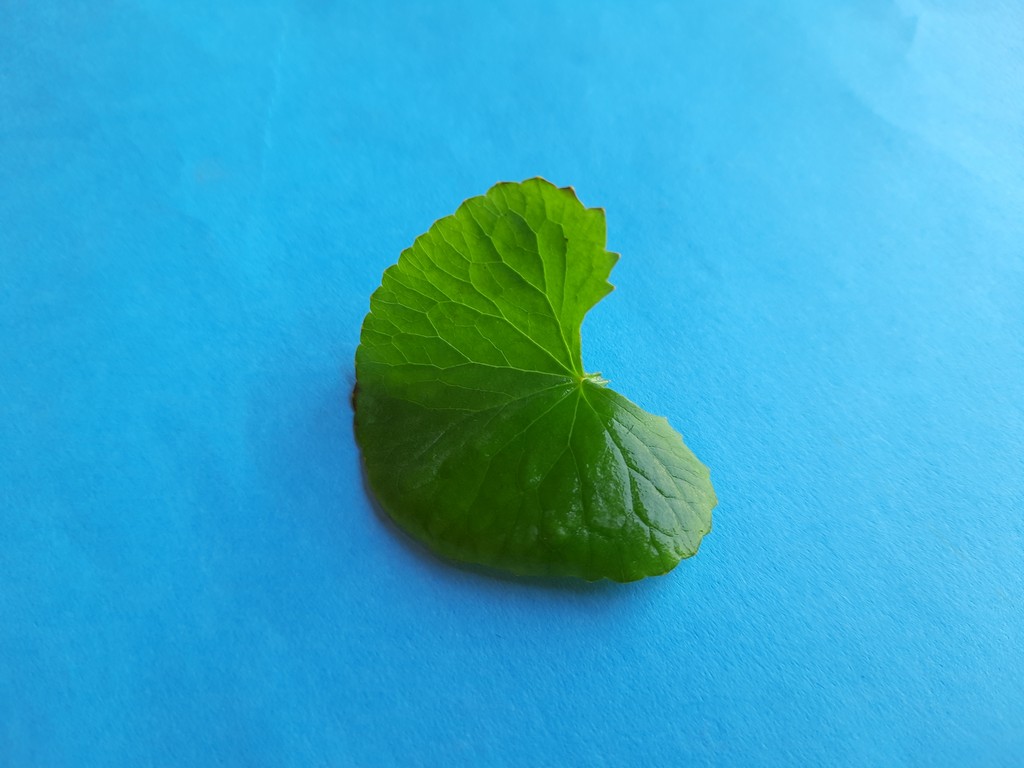
Label: Healthy